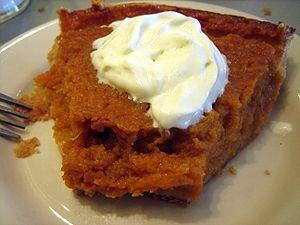
La tarte aux patates douces est un dessert traditionnel, originaire du sud des États-Unis. Cette tarte est souvent servie pendant la période des fêtes, notamment à Thanksgiving et à Noël à la place de la tarte à la citrouille, qui est plus traditionnelle dans d'autres régions des États-Unis.
La patate, ou patate douce, est une espèce de plantes dicotylédones de la famille des Convolvulaceae, tribu des Ipomoeeae, vraisemblablement originaire d'Amérique tropicale. C'est une plante herbacée vivace dont la culture est très répandue dans toutes les régions tropicales et subtropicales, où on la cultive principalement pour ses tubercules comestibles, riches en amidon. Le terme « patate » désigne aussi par métonymie les tubercules produits par cette plante. La patate est un cultigène hexaploïde, inconnu à l'état sauvage, cependant on a découvert en Amérique du Sud des formes sauvages tétraploïdes d’Ipomoea batatas.